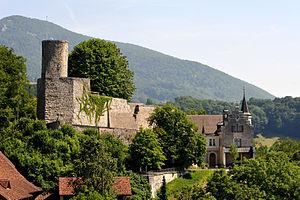
La liste représente les territoires de la ville et république de Berne jusqu'en 1798.